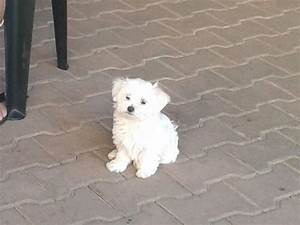
Label: dog